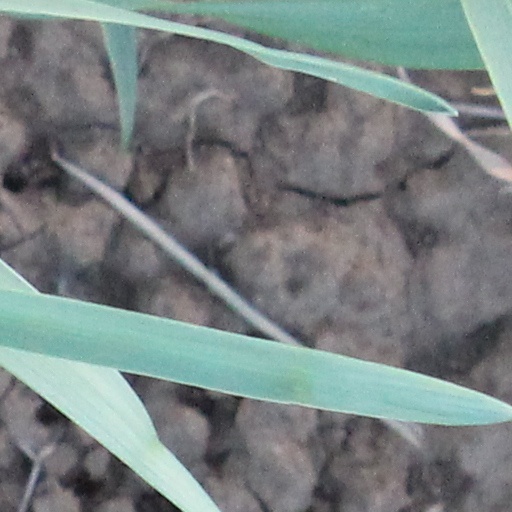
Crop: wheat